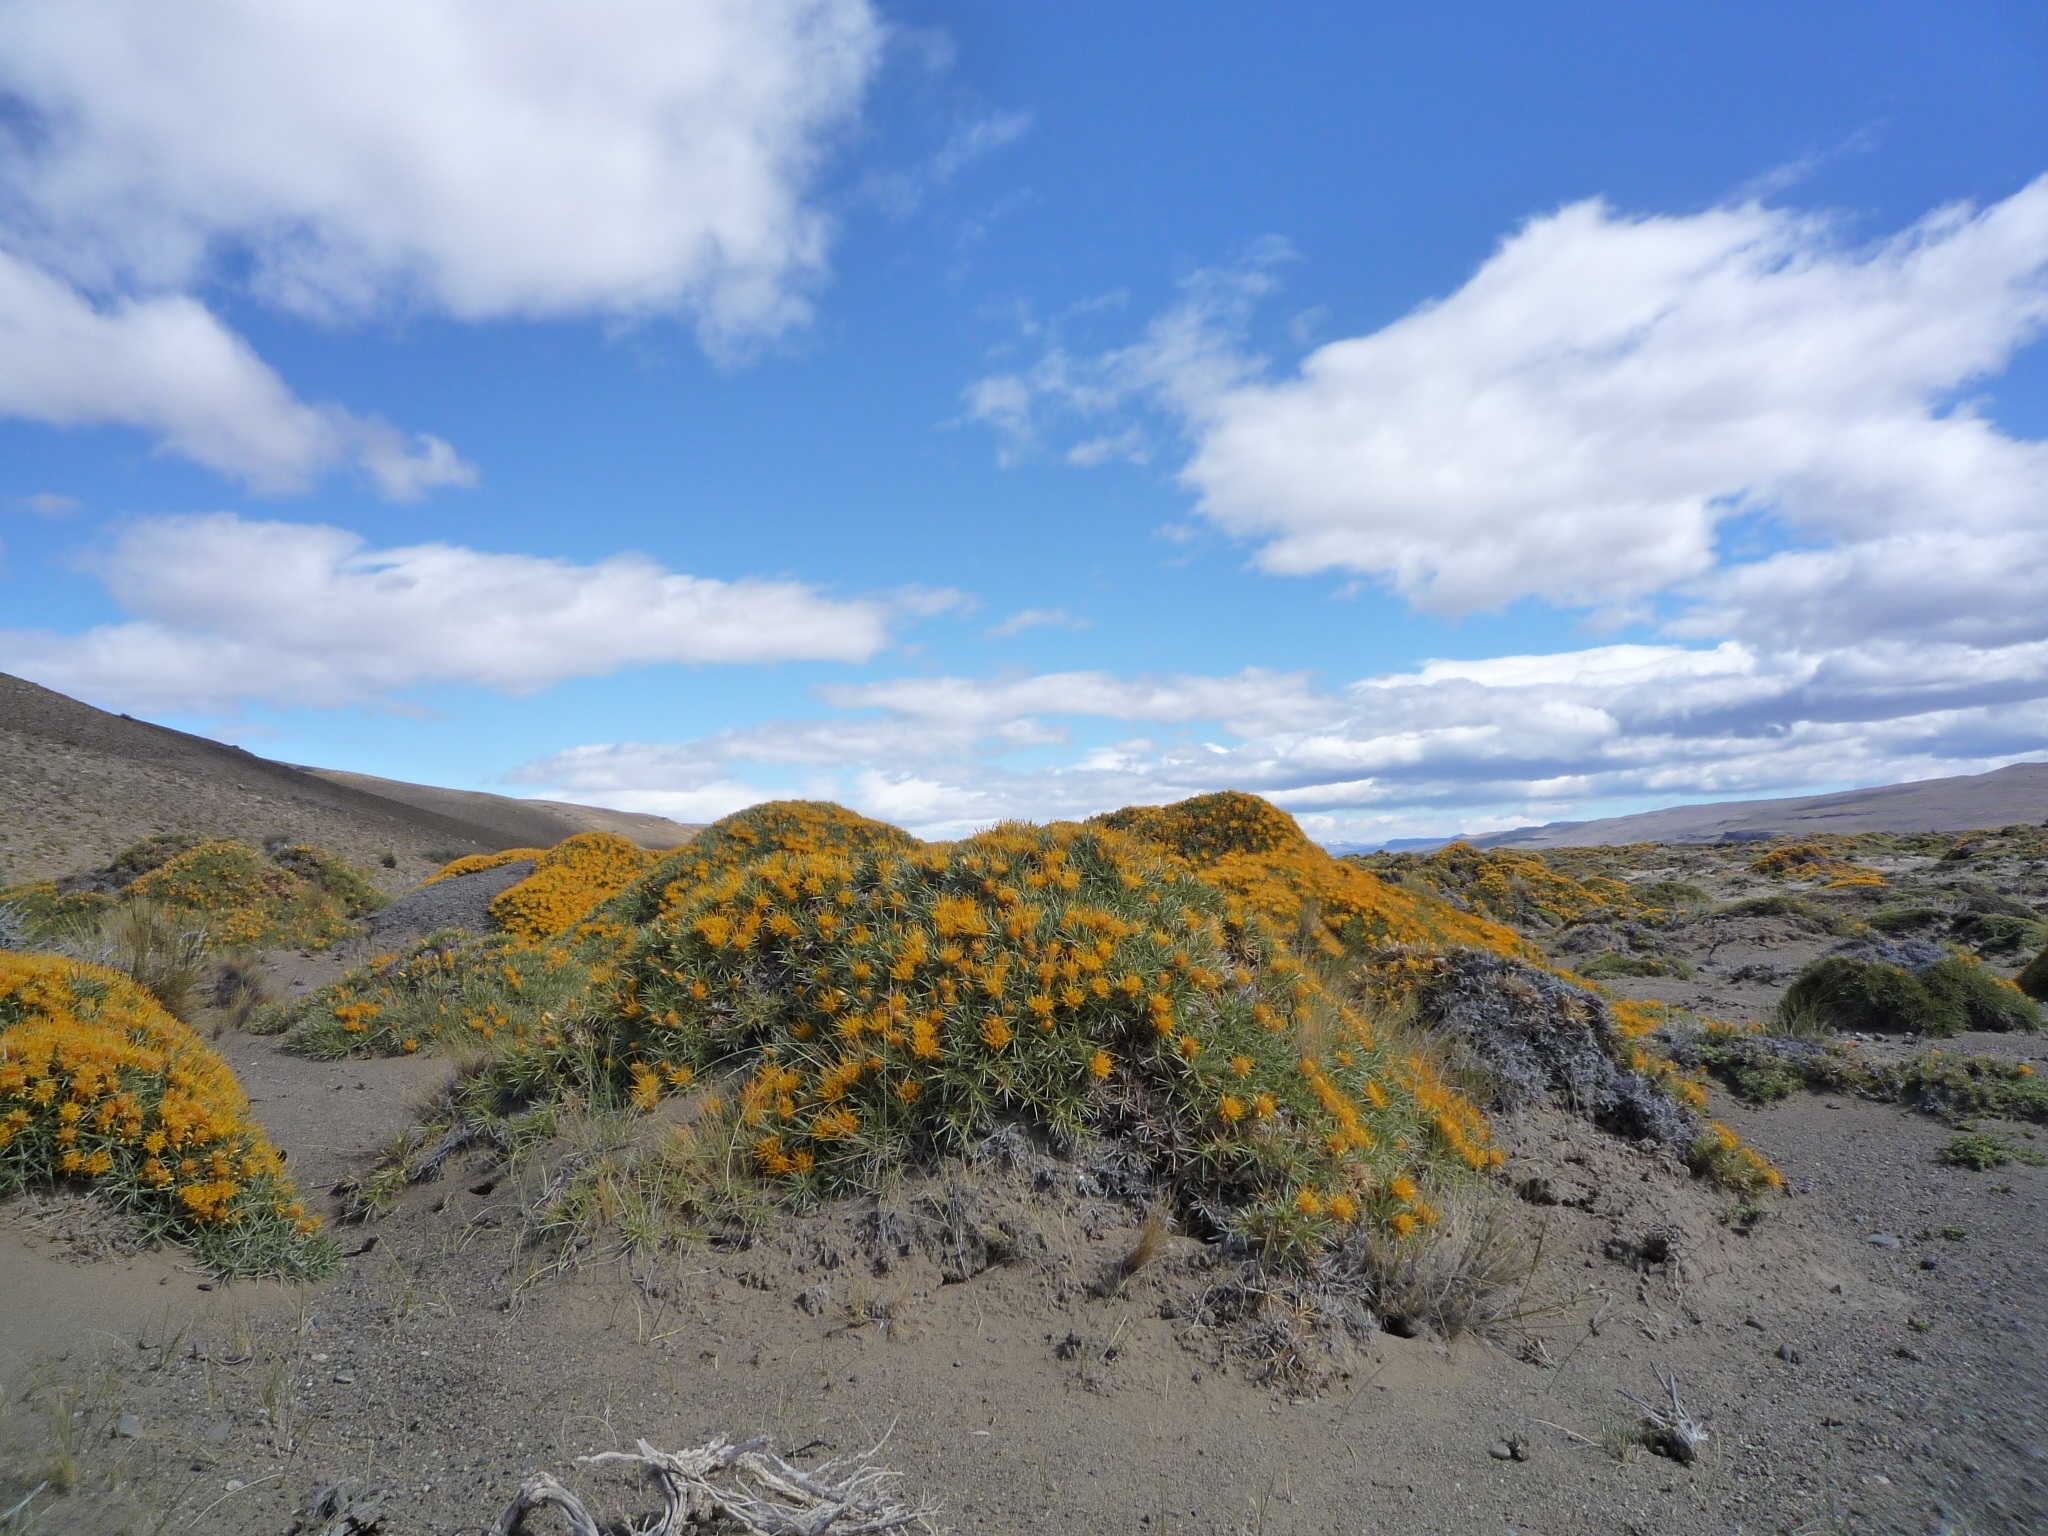
landscape, sea, wilderness, mountain, cloud, sky, trail, hill, mountain range, ridge, geology, grassland, badlands, plateau, fell, spectacular, patagonia, ecosystem, steppe, landform, natural environment, geographical feature, mountainous landforms